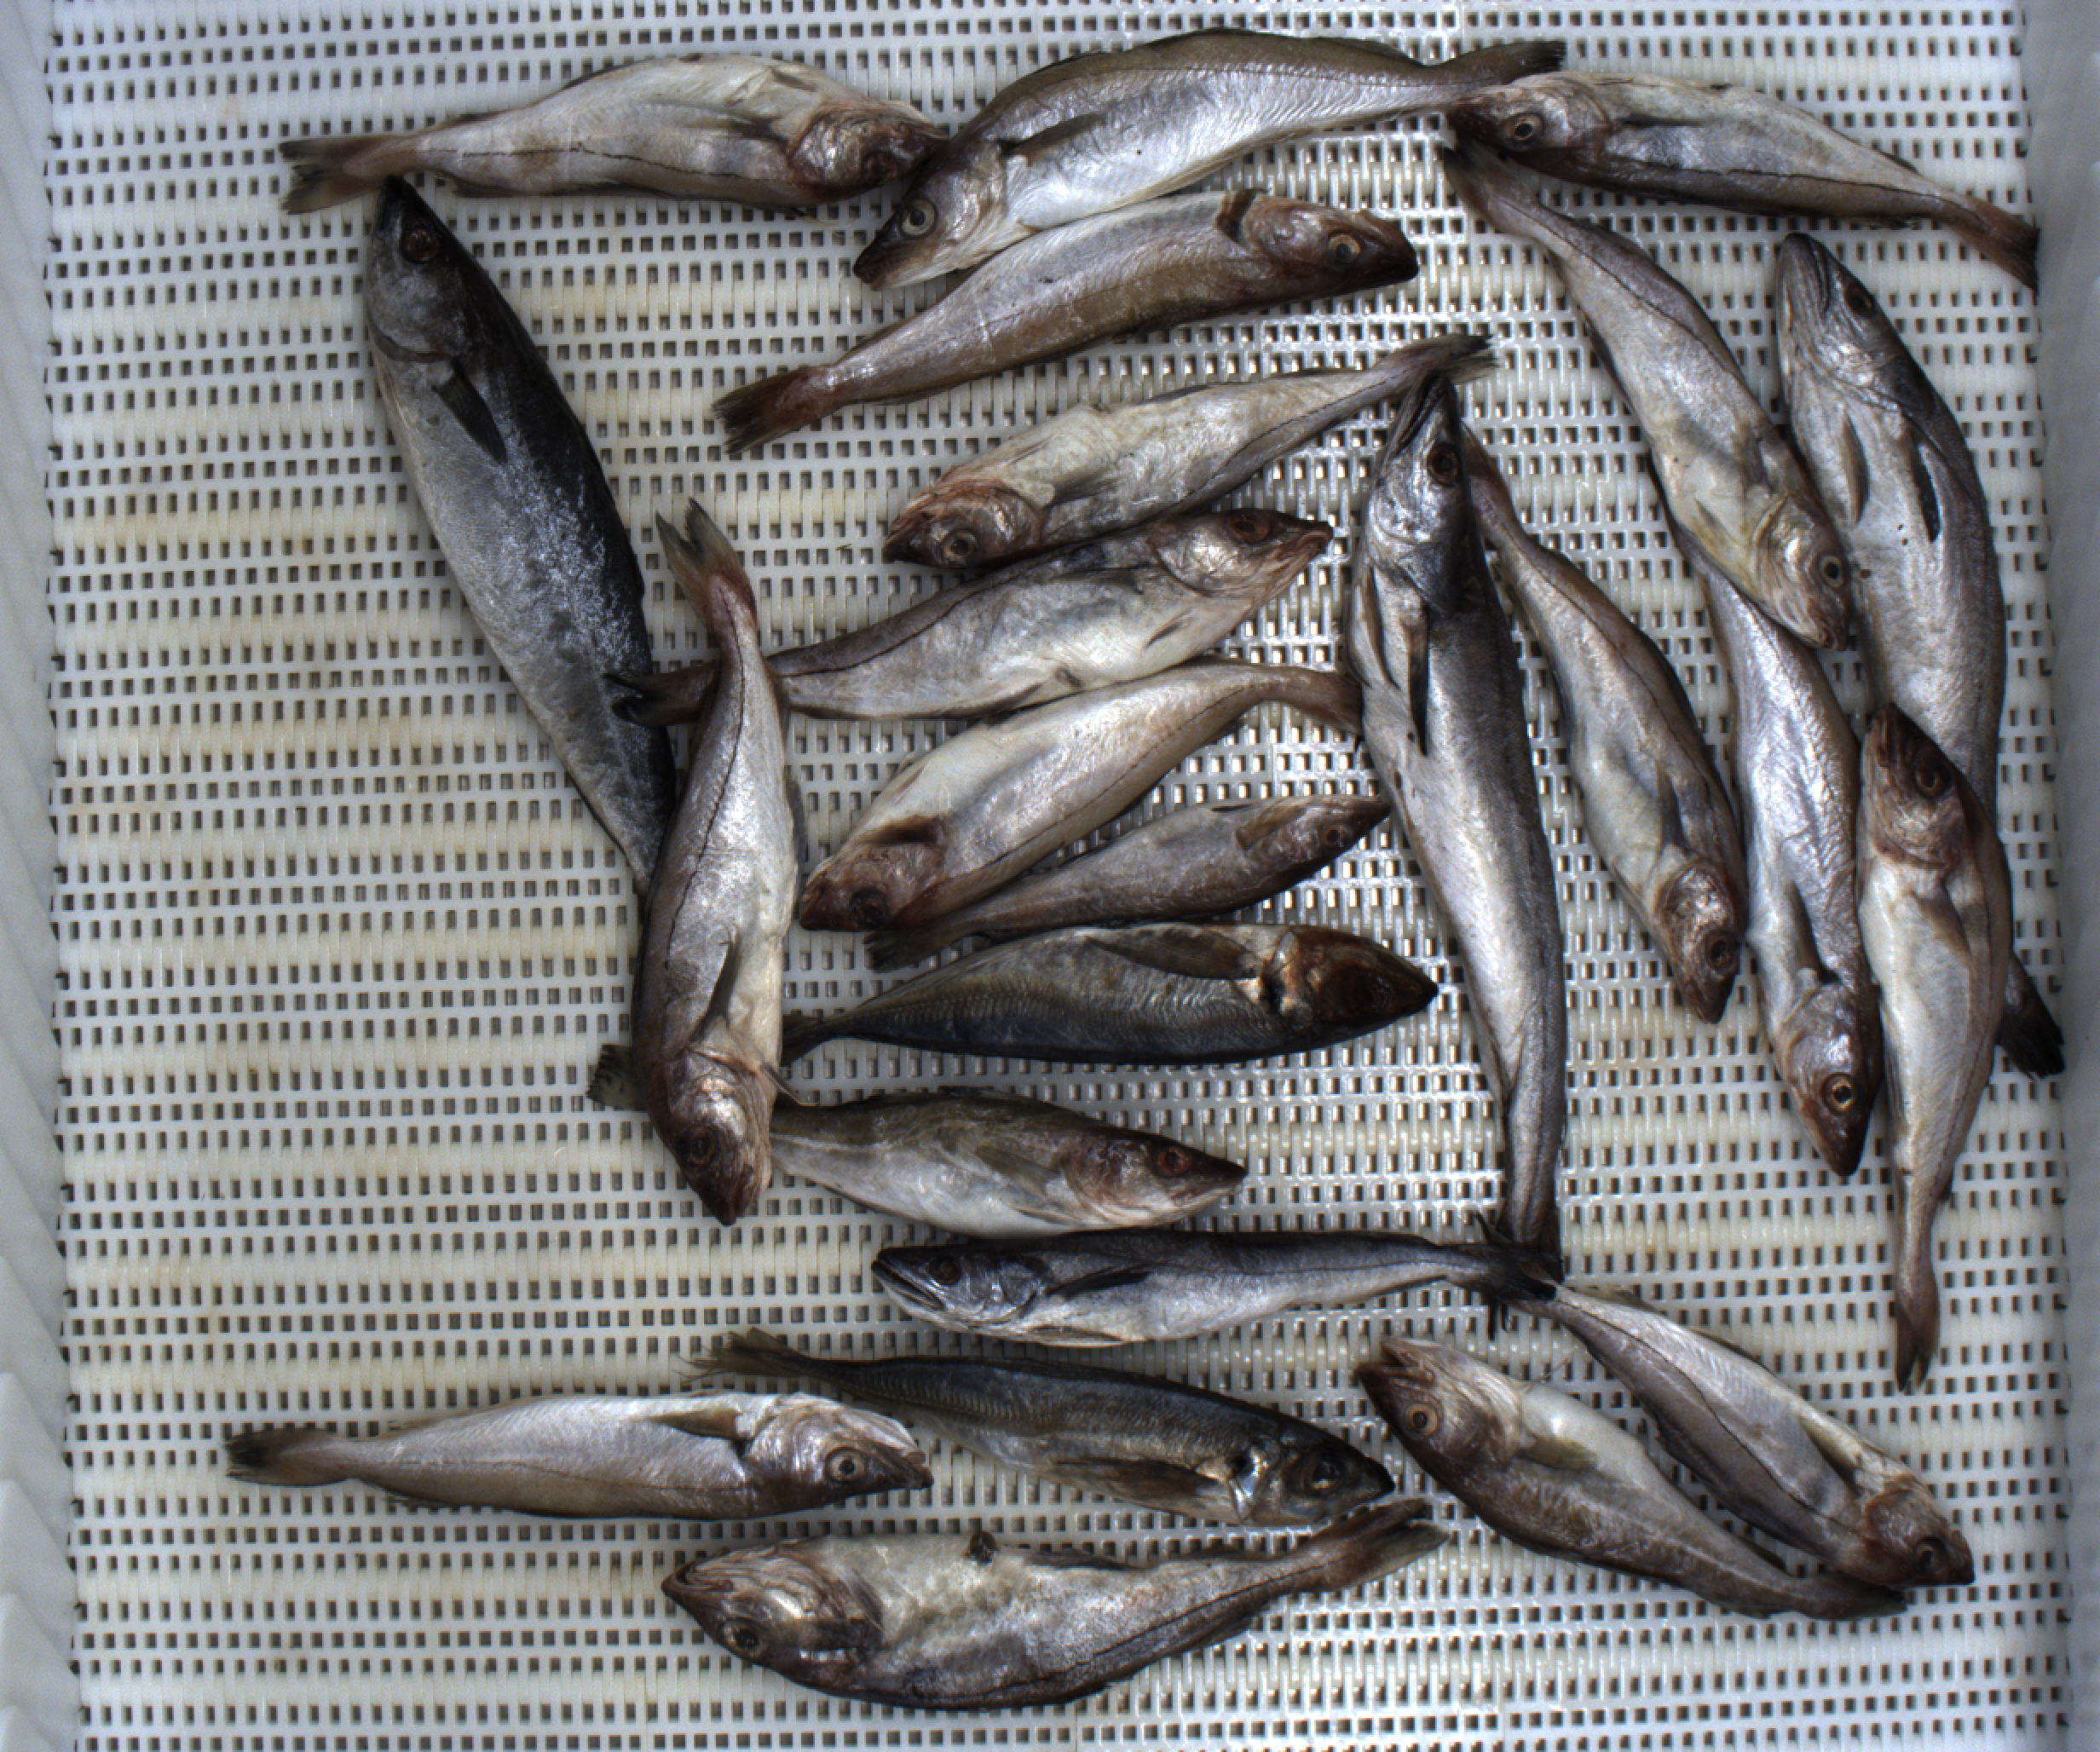
Total fish: 24
Cod: 3
Haddock: 11
Whiting: 4
Hake: 3
Horse mackerel: 2
Saithe: 1
Other: 0